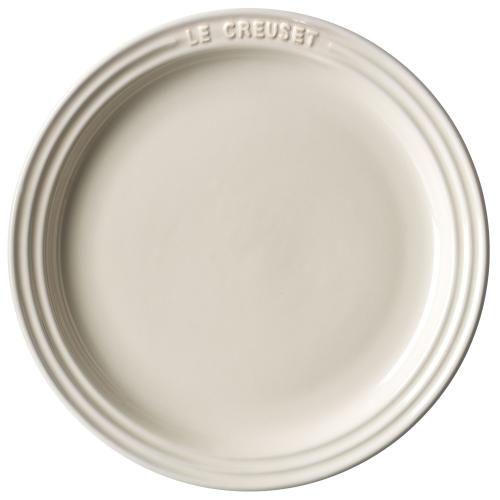
Label: trash